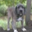
Label: dog